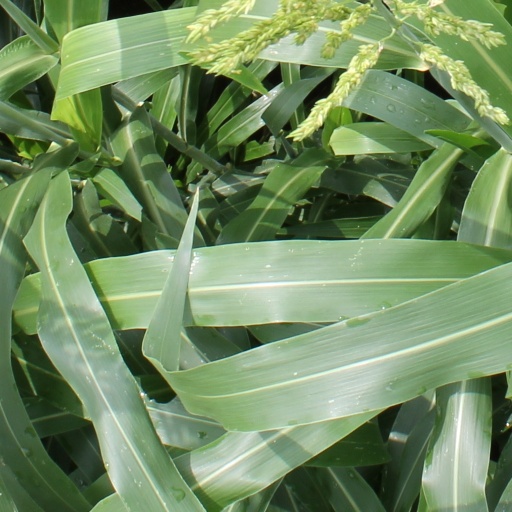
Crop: sorghum